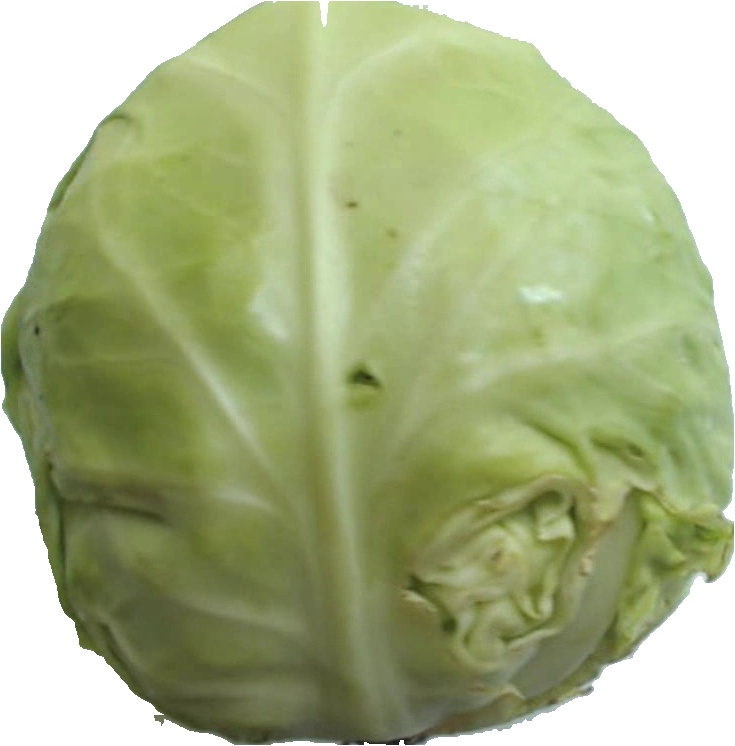
Label: cabbage_white_1